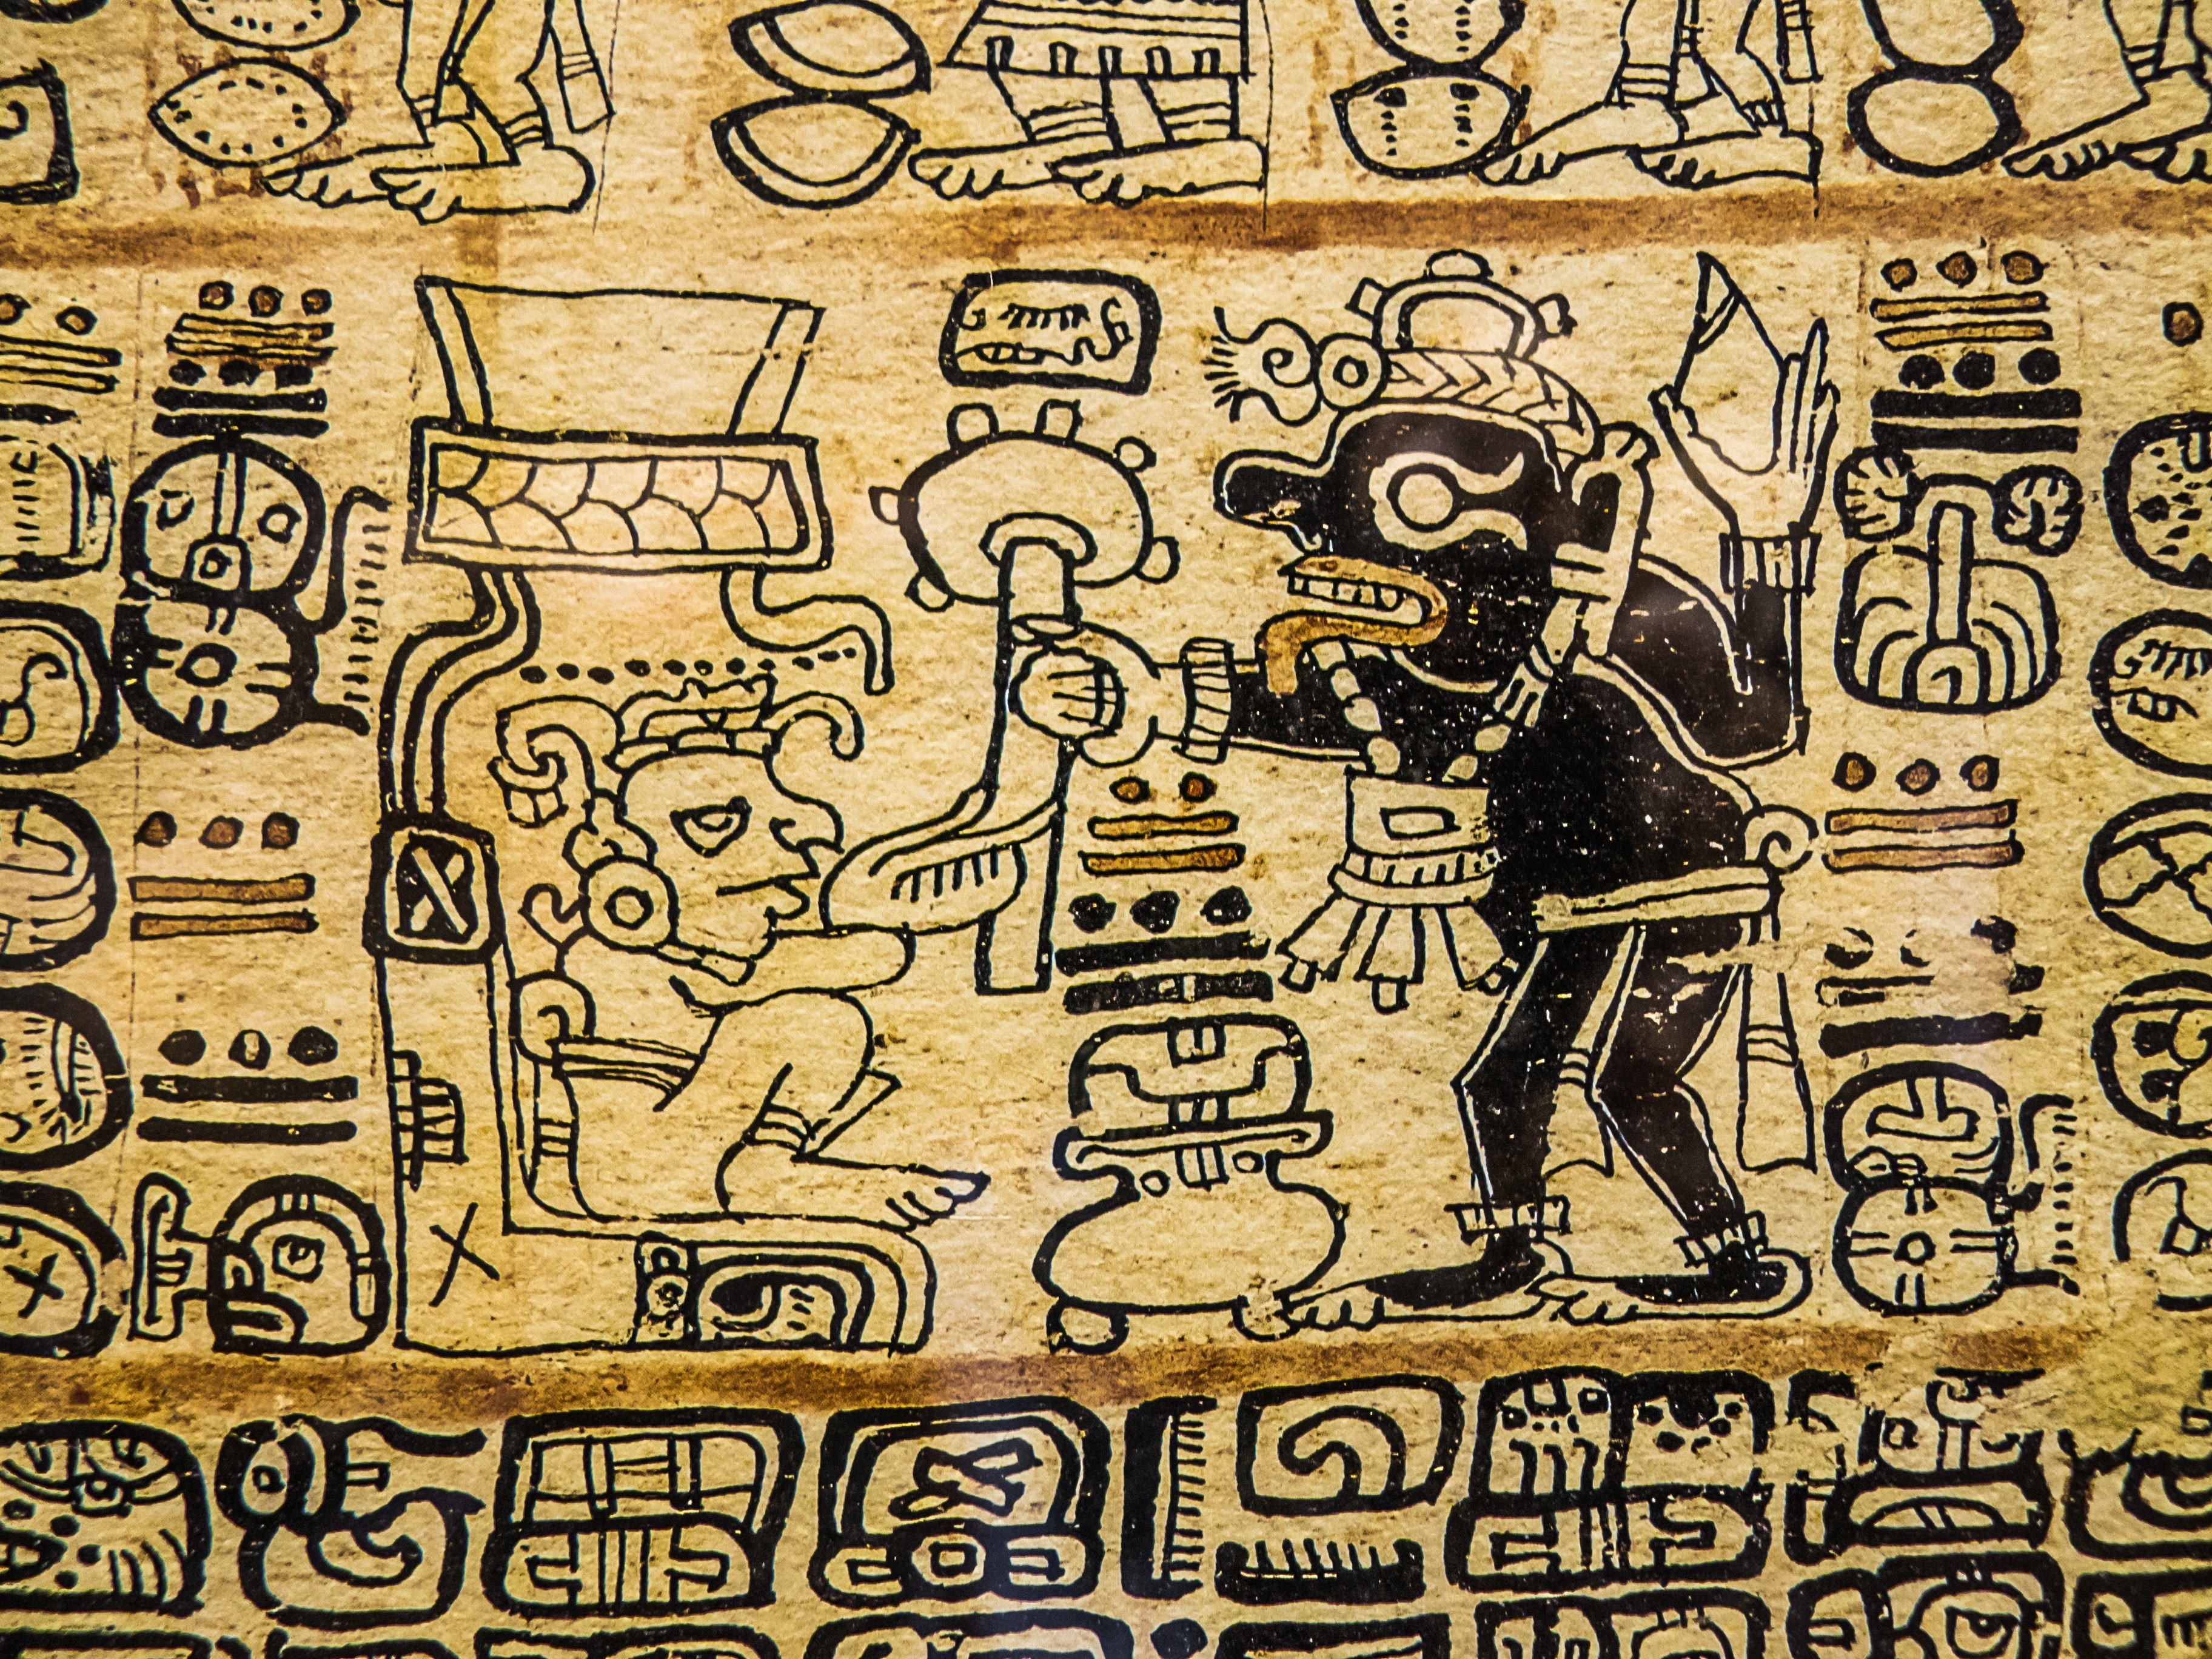
writing, mystery, pattern, pyramid, peru, aztec, font, art, drawing, illustration, design, text, mexico, history, indian, maya, ritual, idol, pre columbian, hieroglyphic, visual arts, human behavior